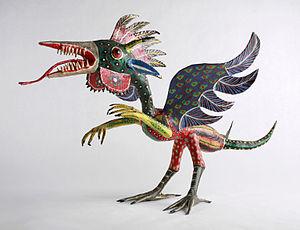
Pedro Linares López, né le 29 juin 1906 à Mexico et y décédé le 25 janvier 1992, est un artisan mexicain et créateur des figurines en papier mâché appelées alebrijes.
La cartonería ou sculpture en papier mâché est un artisanat traditionnel au Mexique. Les œuvres en papier mâché sont aussi appelées « carton piedra » pour la rigidité du produit final. Ces sculptures sont généralement réalisées aujourd'hui à l'occasion de certaines fêtes annuelles, notamment la Semaine Sainte et divers objets décoratifs pour le Jour des morts. Mais il y a aussi des piñatas, des mojigangas, des masques, des poupées et bien d'autres choses encore faites pour diverses autres occasions.